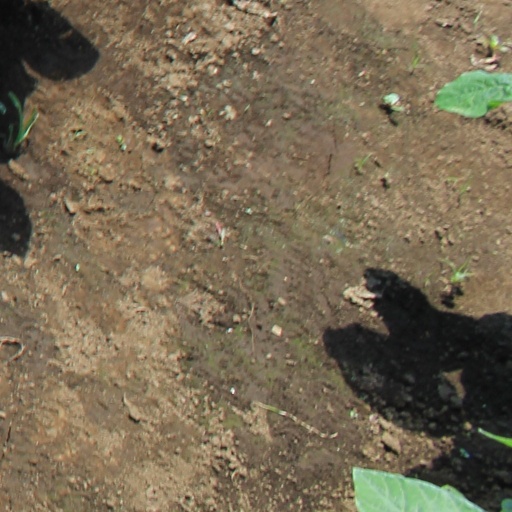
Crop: soybean